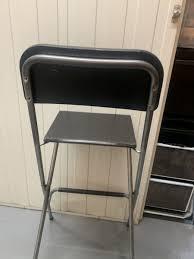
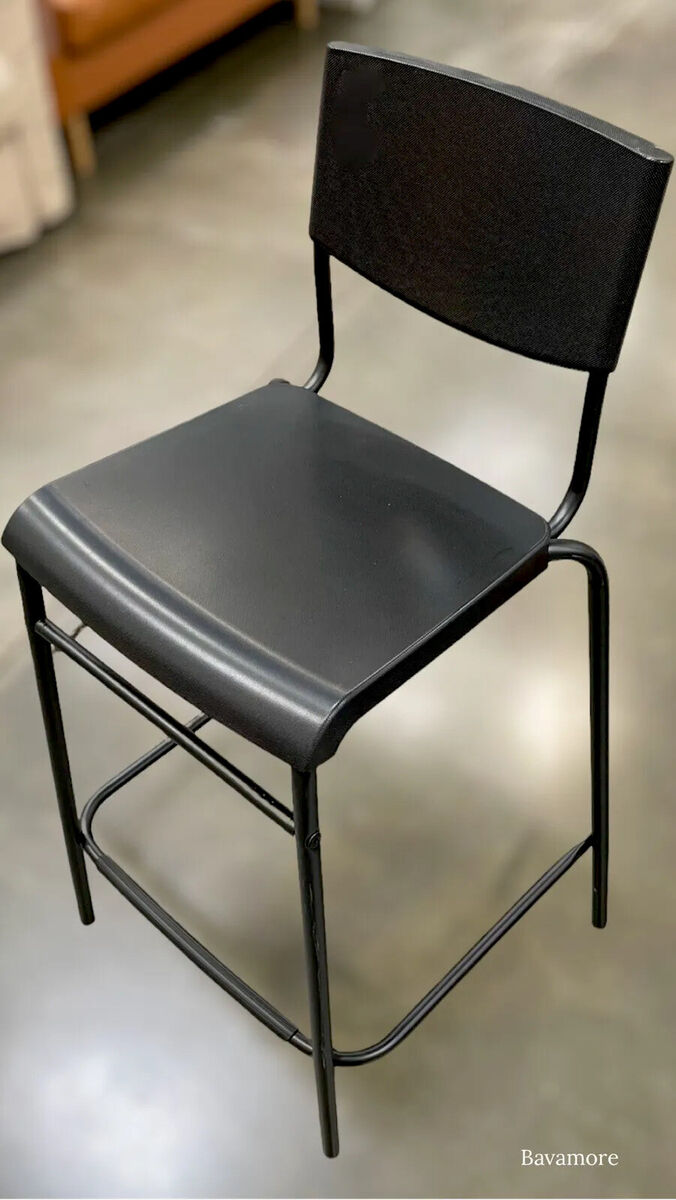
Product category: stool
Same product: no